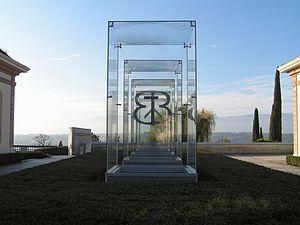
Fondation Martin Bodmer à Cologny, Genève